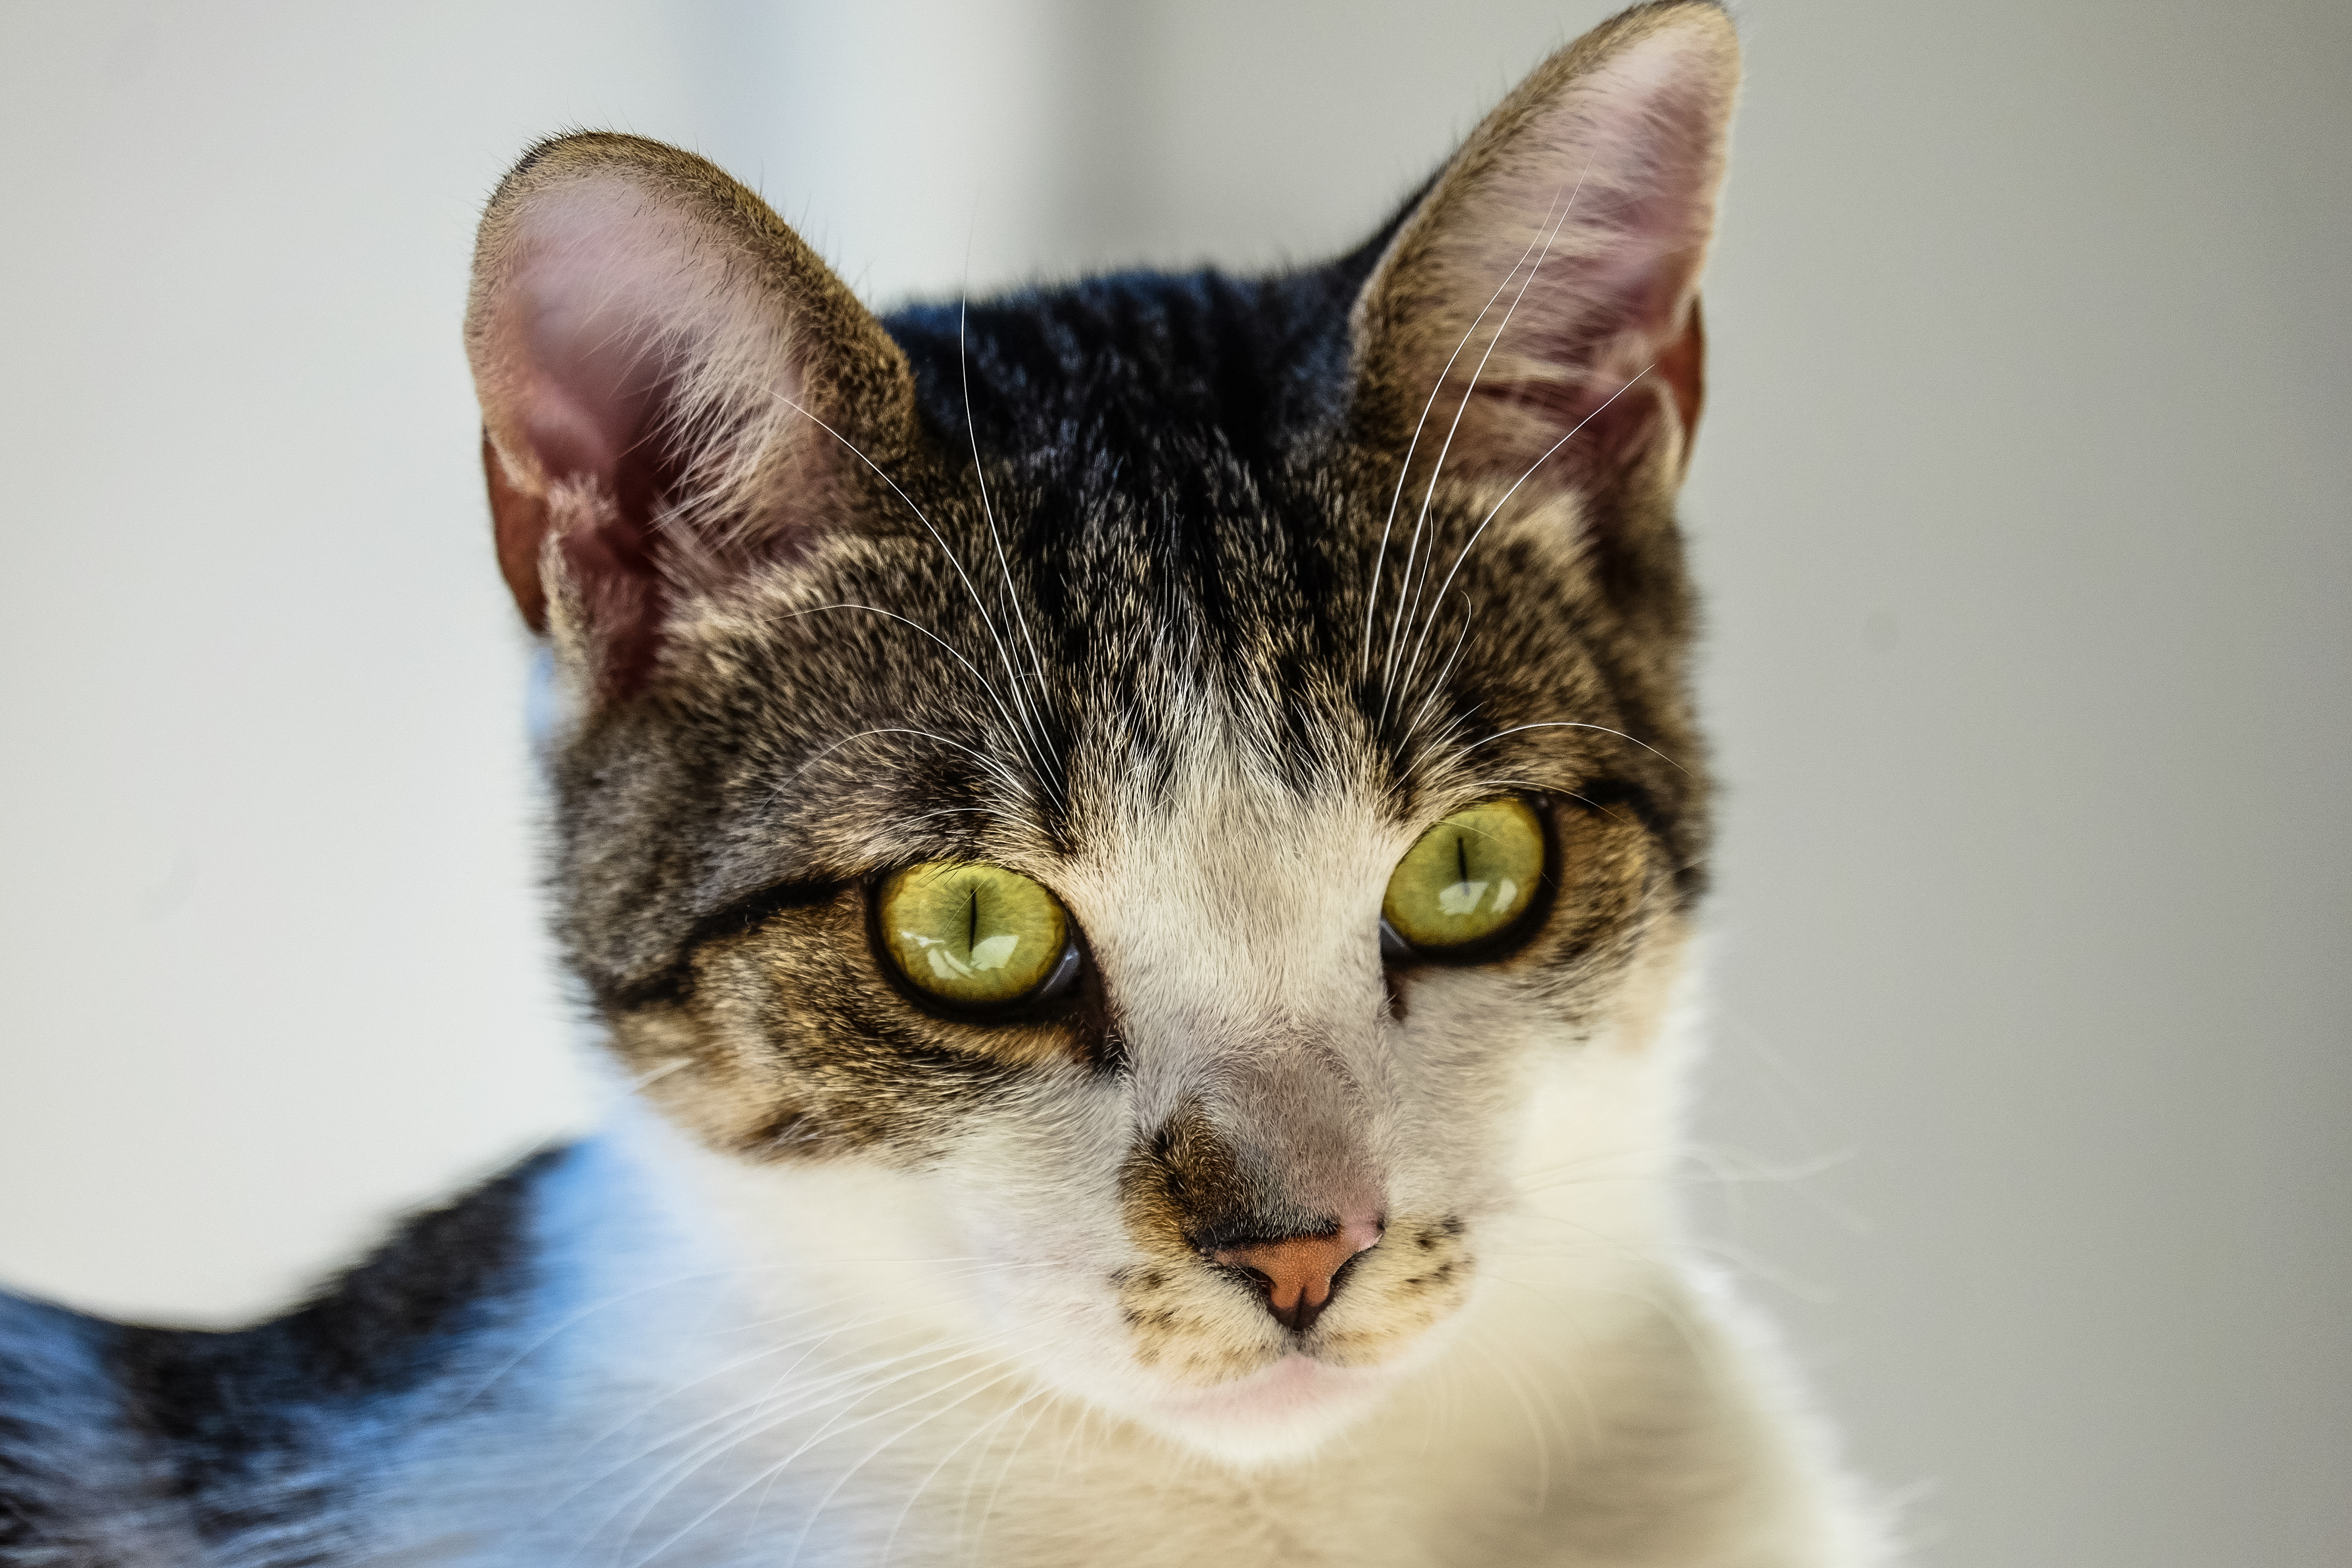
animal, pet, kitten, cat, feline, tabby, mammal, close up, nose, whiskers, vertebrate, european shorthair, small to medium sized cats, cat like mammal, domestic short haired cat, american shorthair